Paul D. Etienne

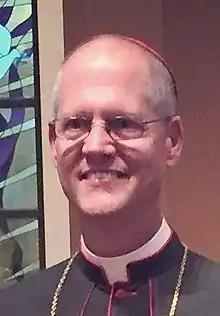
Archbishop Etienne in 2016

Paul Dennis Étienne (born June 15, 1959) is an American Catholic prelate who has served as Archbishop of Seattle since 2019. He was previously Bishop of Cheyenne from 2009 to 2016 and Archbishop of Anchorage from 2016 to 2019.